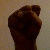
The image shows a hand gesture representing the letter 'S' in Indian Sign Language.